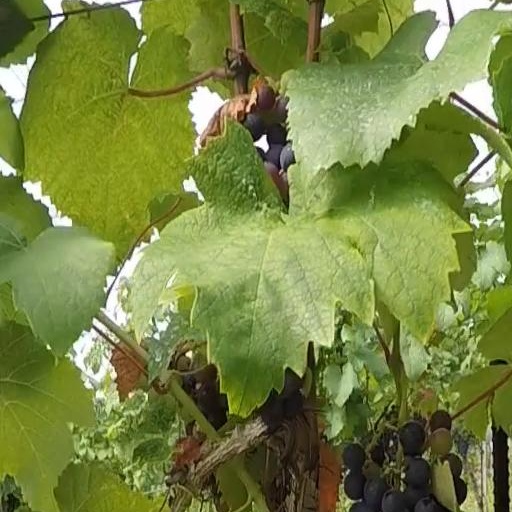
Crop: grape